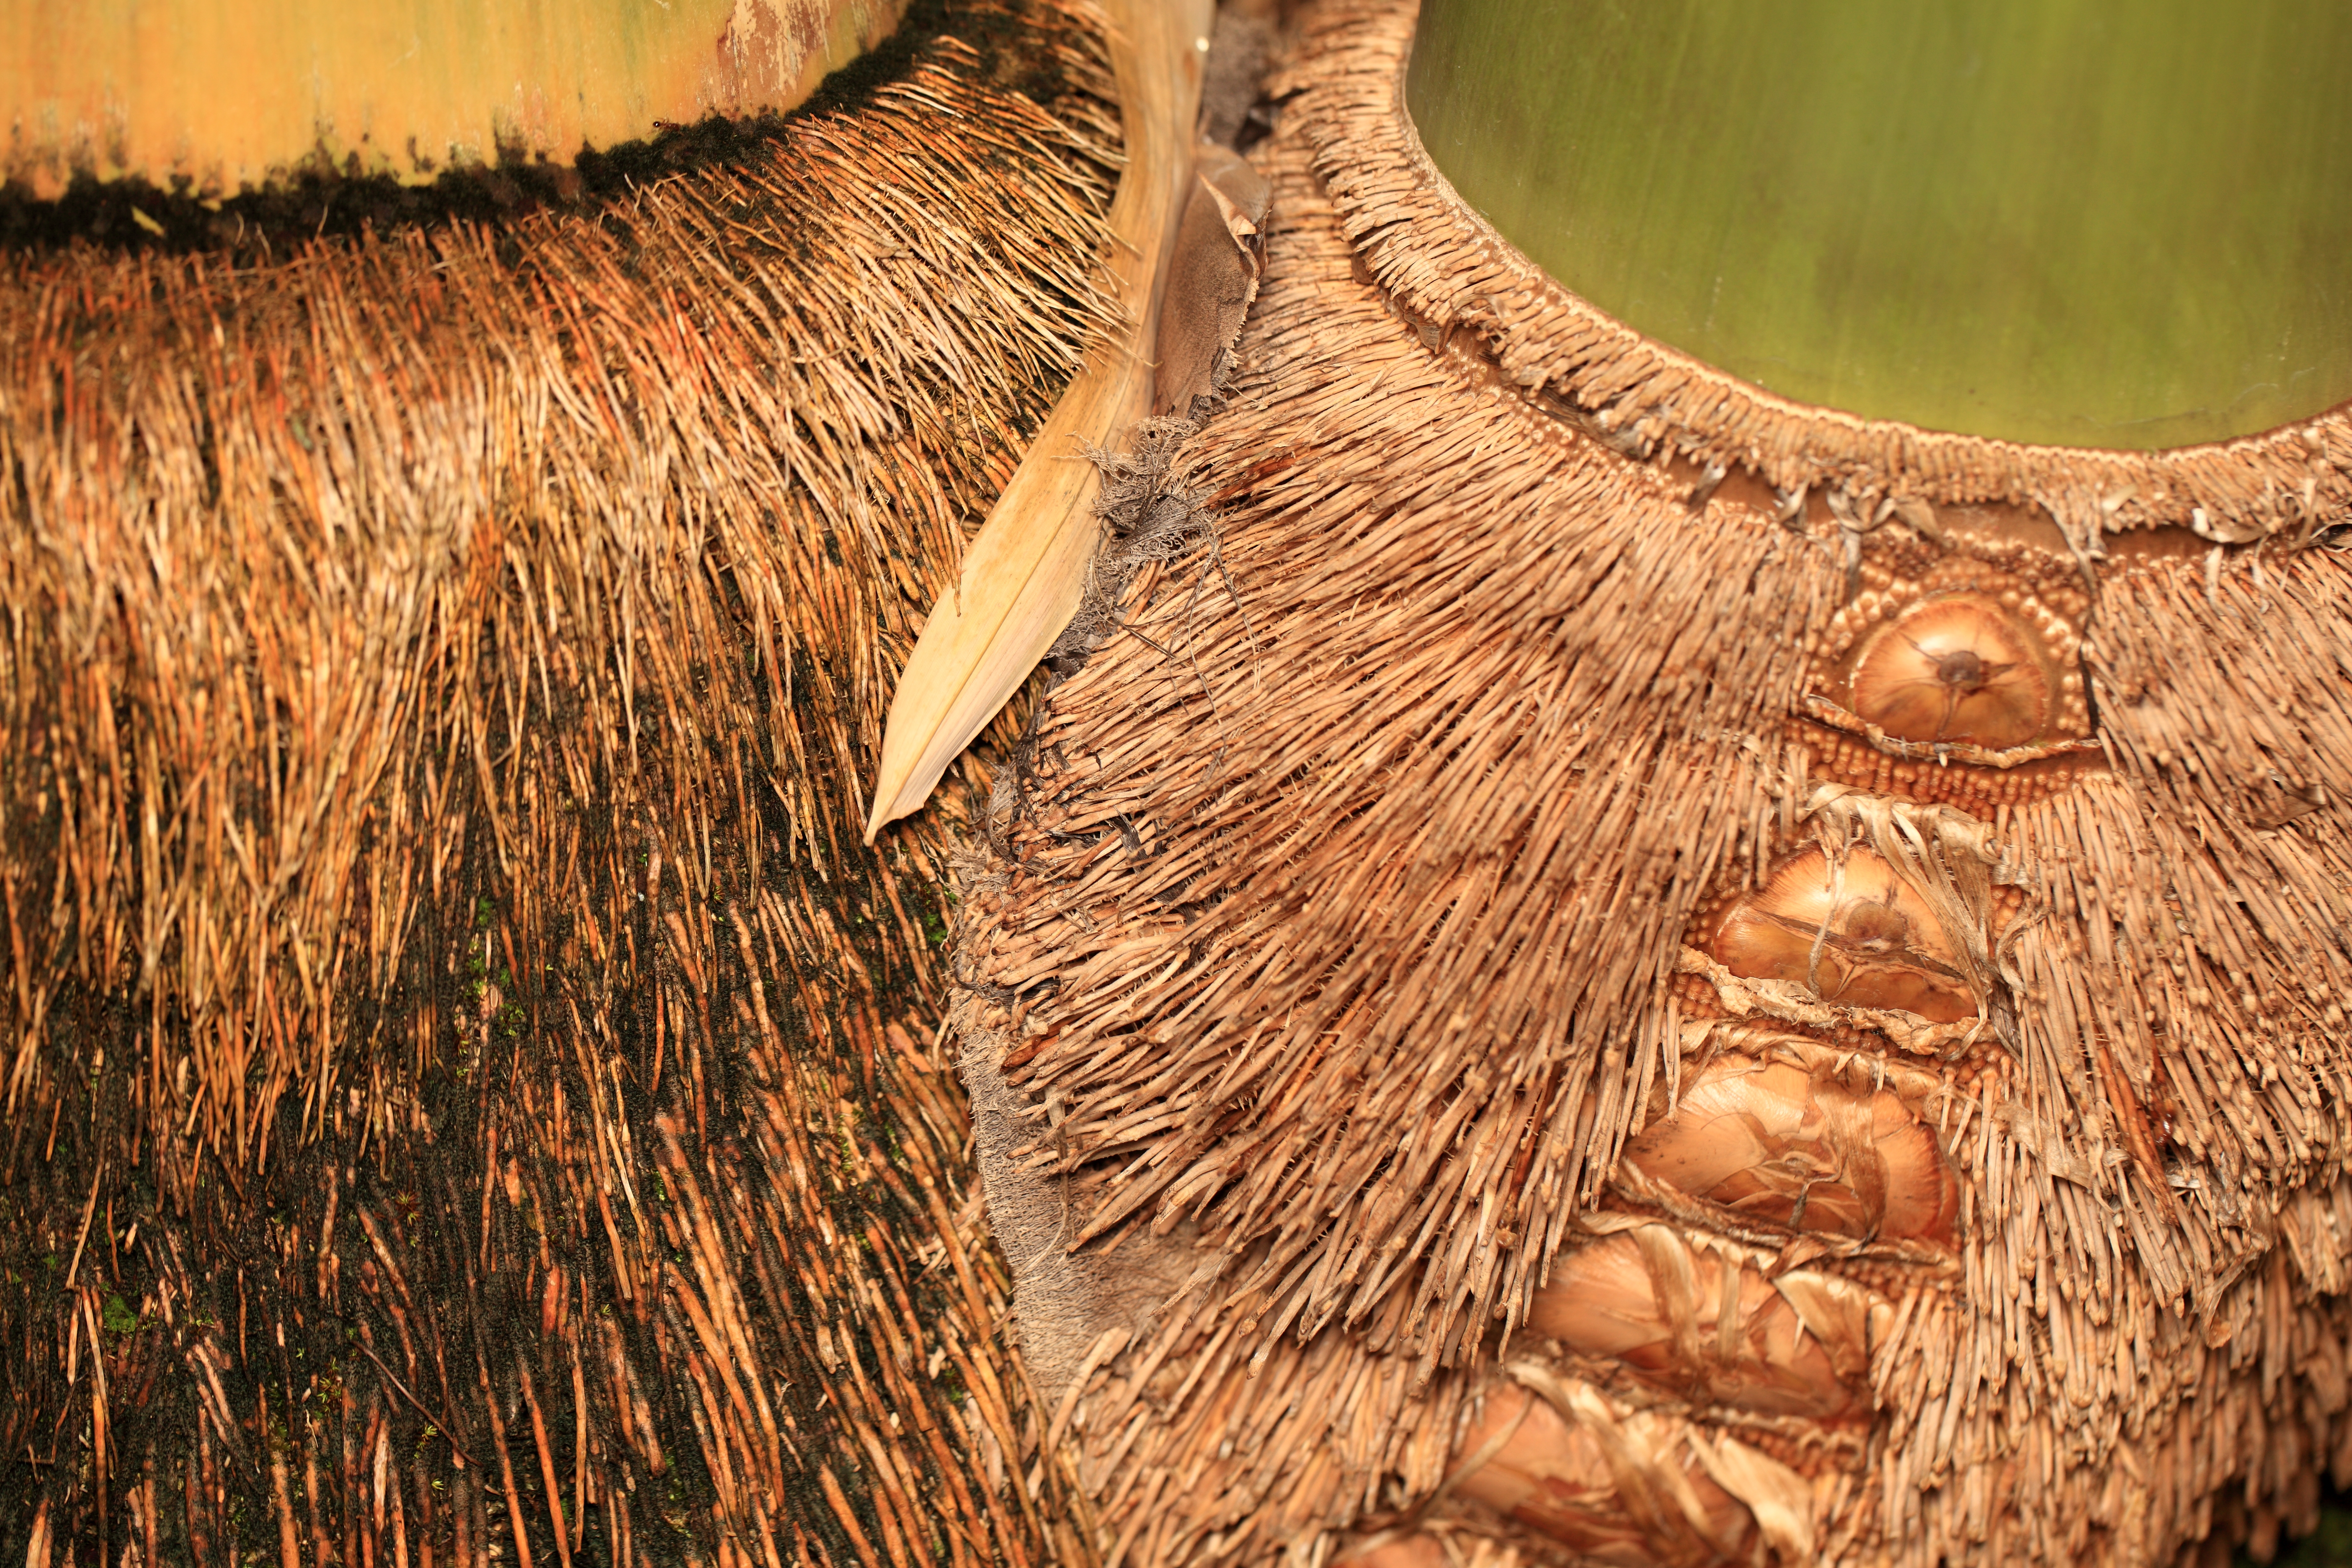
tree, wood, trunk, horn, high, park, agriculture, close up, coconut, tokyo, straw, 5d, hires, giganteus, markii, hi, res, resolution, yumenoshima, koutouku, giantbamboo, dendrocalamus, taxonomy binomial dendrocalamusgiganteus, grass family